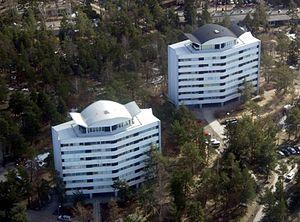
Tapiola est une cité-jardin qui forme un quartier de Espoo sur la côte sud de Finlande. Tapiola fait partie de la partie ouest du grand Helsinki.
Suur-Tapiola est un district de la ville d'Espoo qui regroupe les quartiers de Haukilahti, Laajalahti, Mankkaa, Niittykumpu, Otaniemi, Pohjois-Tapiola, Tapiola et Westend.
L'architecture de la Finlande a une histoire de plus de 800 ans et, alors que jusqu'à l'époque moderne, l'architecture était fortement influencée par les courants des deux nations voisines de la Finlande, à savoir la Suède et la Russie, dès le début du XIXᵉ siècle, les influences sont venues directement de l'extérieur. Dans un premier temps, lorsque des architectes étrangers itinérants ont commencé à exercer dans le pays, puis lorsque la profession d'architecte finlandais s'y est établie. L'architecture finlandaise a également contribué de manière significative à plusieurs styles internationaux, tels que le Jugendstil, ou Art nouveau, le classicisme nordique et le fonctionnalisme. Plus particulièrement, les travaux de l'architecte moderniste Eliel Saarinen, l'architecte le plus connu du pays, ont eu une influence considérable à l'échelle mondiale. Mais l'architecte moderniste Alvar Aalto, considéré comme l'une des figures majeures de l'histoire mondiale de l'architecture moderne, est encore plus renommé qu'Eliel Saarinen. Dans un article de 1922, intitulé Motifs des âges passés, Aalto discute des influences nationales et internationales en Finlande :